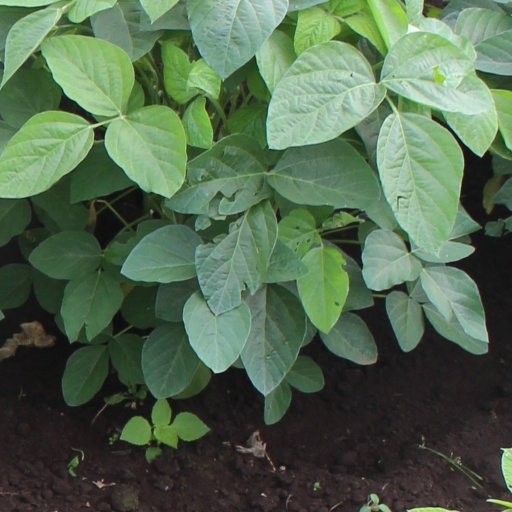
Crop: soybean